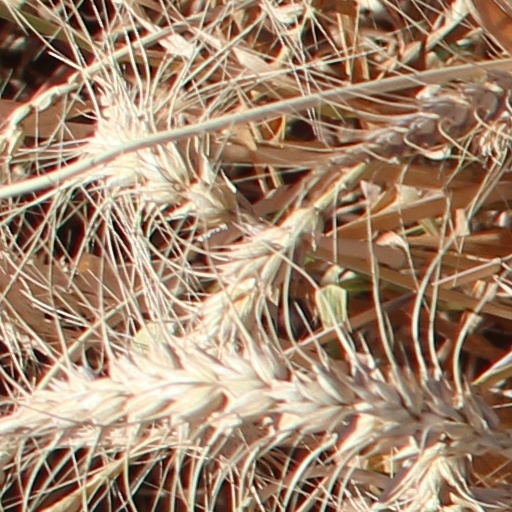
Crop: wheat